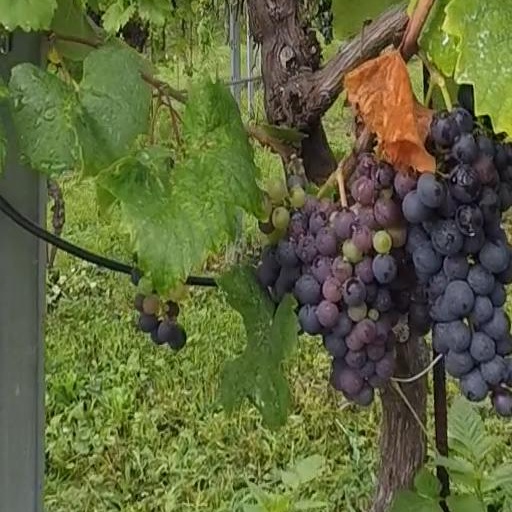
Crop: grape